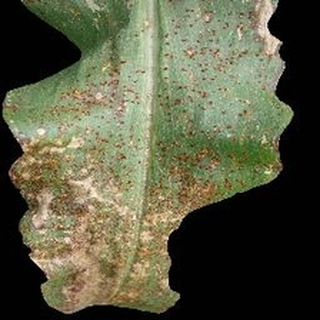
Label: corn_common_rust